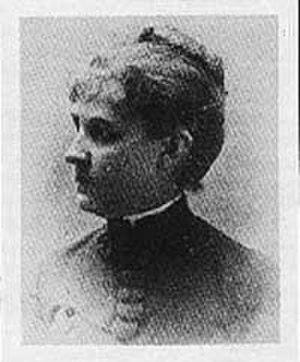
Louise Bethune, née Jennie Louise Blanchard à Waterloo, dans l'État de New York, est connue comme la première américaine ayant exercé en tant qu'architecte professionnelle.